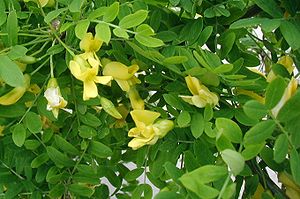
Sibirisk ærtetræ
Sibirisk ærtetræ er en løvfældende busk med en stift opret vækst og næsten rette grene.